G1 Climax

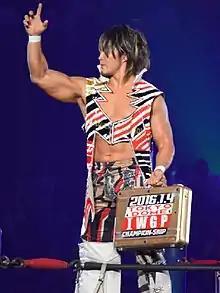
Hiroshi Tanahashi holding his prize for winning the 2015 G1 Climax, a contract for an IWGP Heavyweight Championship match at Wrestle Kingdom 10 in Tokyo Dome

NJPW had an annual tournament since 1974 under various names: the (1974–1977, based on the World (Big) League tournament from the old Japanese Wrestling Association held between 1959 and 1972); the (1978–1982); the (1983–1988), "IWGP" is the acronym of NJPW's governing body, the International Wrestling Grand Prix (インターナショナル・レスリング・グラン・プリ, "intānashonaru resuringu guran puri"). Most of these tournaments were dominated by NJPW's founding top star Antonio Inoki.